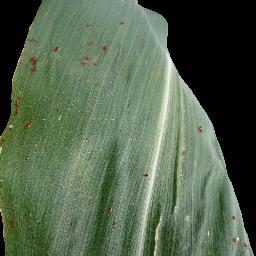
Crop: corn
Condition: (maize)_common_rust